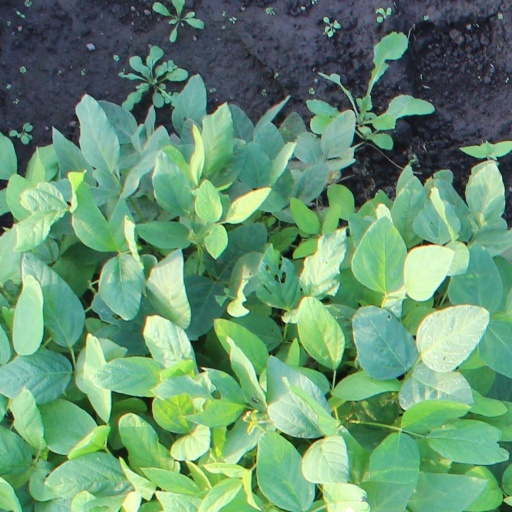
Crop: soybean